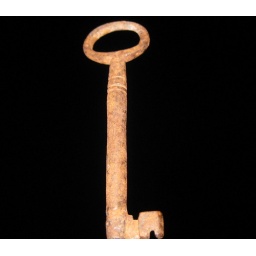
it sure is!  i found this in my house inItaly,it was for the original door at least100 years old